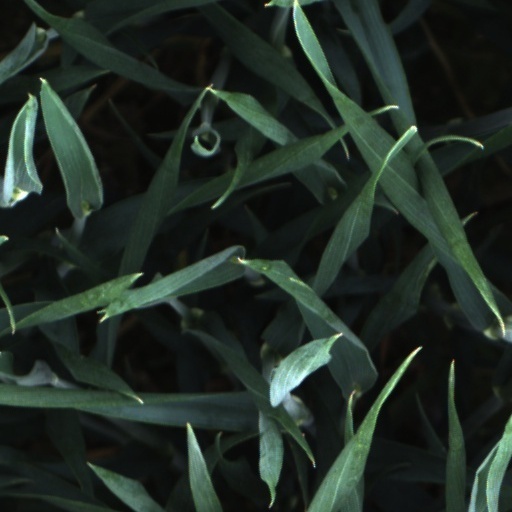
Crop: wheat